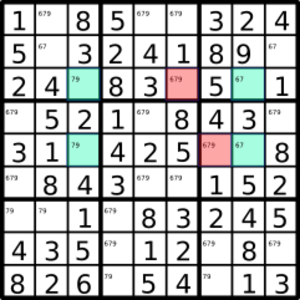
Sudoku / Løsning / Rektangler
Udelukkelse ved hjælp af rektangler.
Udelukkelse via rektangel
Sudoku er en logisk opgave, som går ud på, at man skal placere forskellige symboler, typisk cifre, i felter. Den klassiske, oprindelige opgave består af 81 felter eller celler fordelt på 9 vandrette rækker og 9 lodrette kolonner, der igen er samlet i ni blokke, hver med 3 gange 3 felter. Det gælder om at placere cifrene 1-9 således at hver række, kolonne og blok indeholder hvert ciffer én gang.